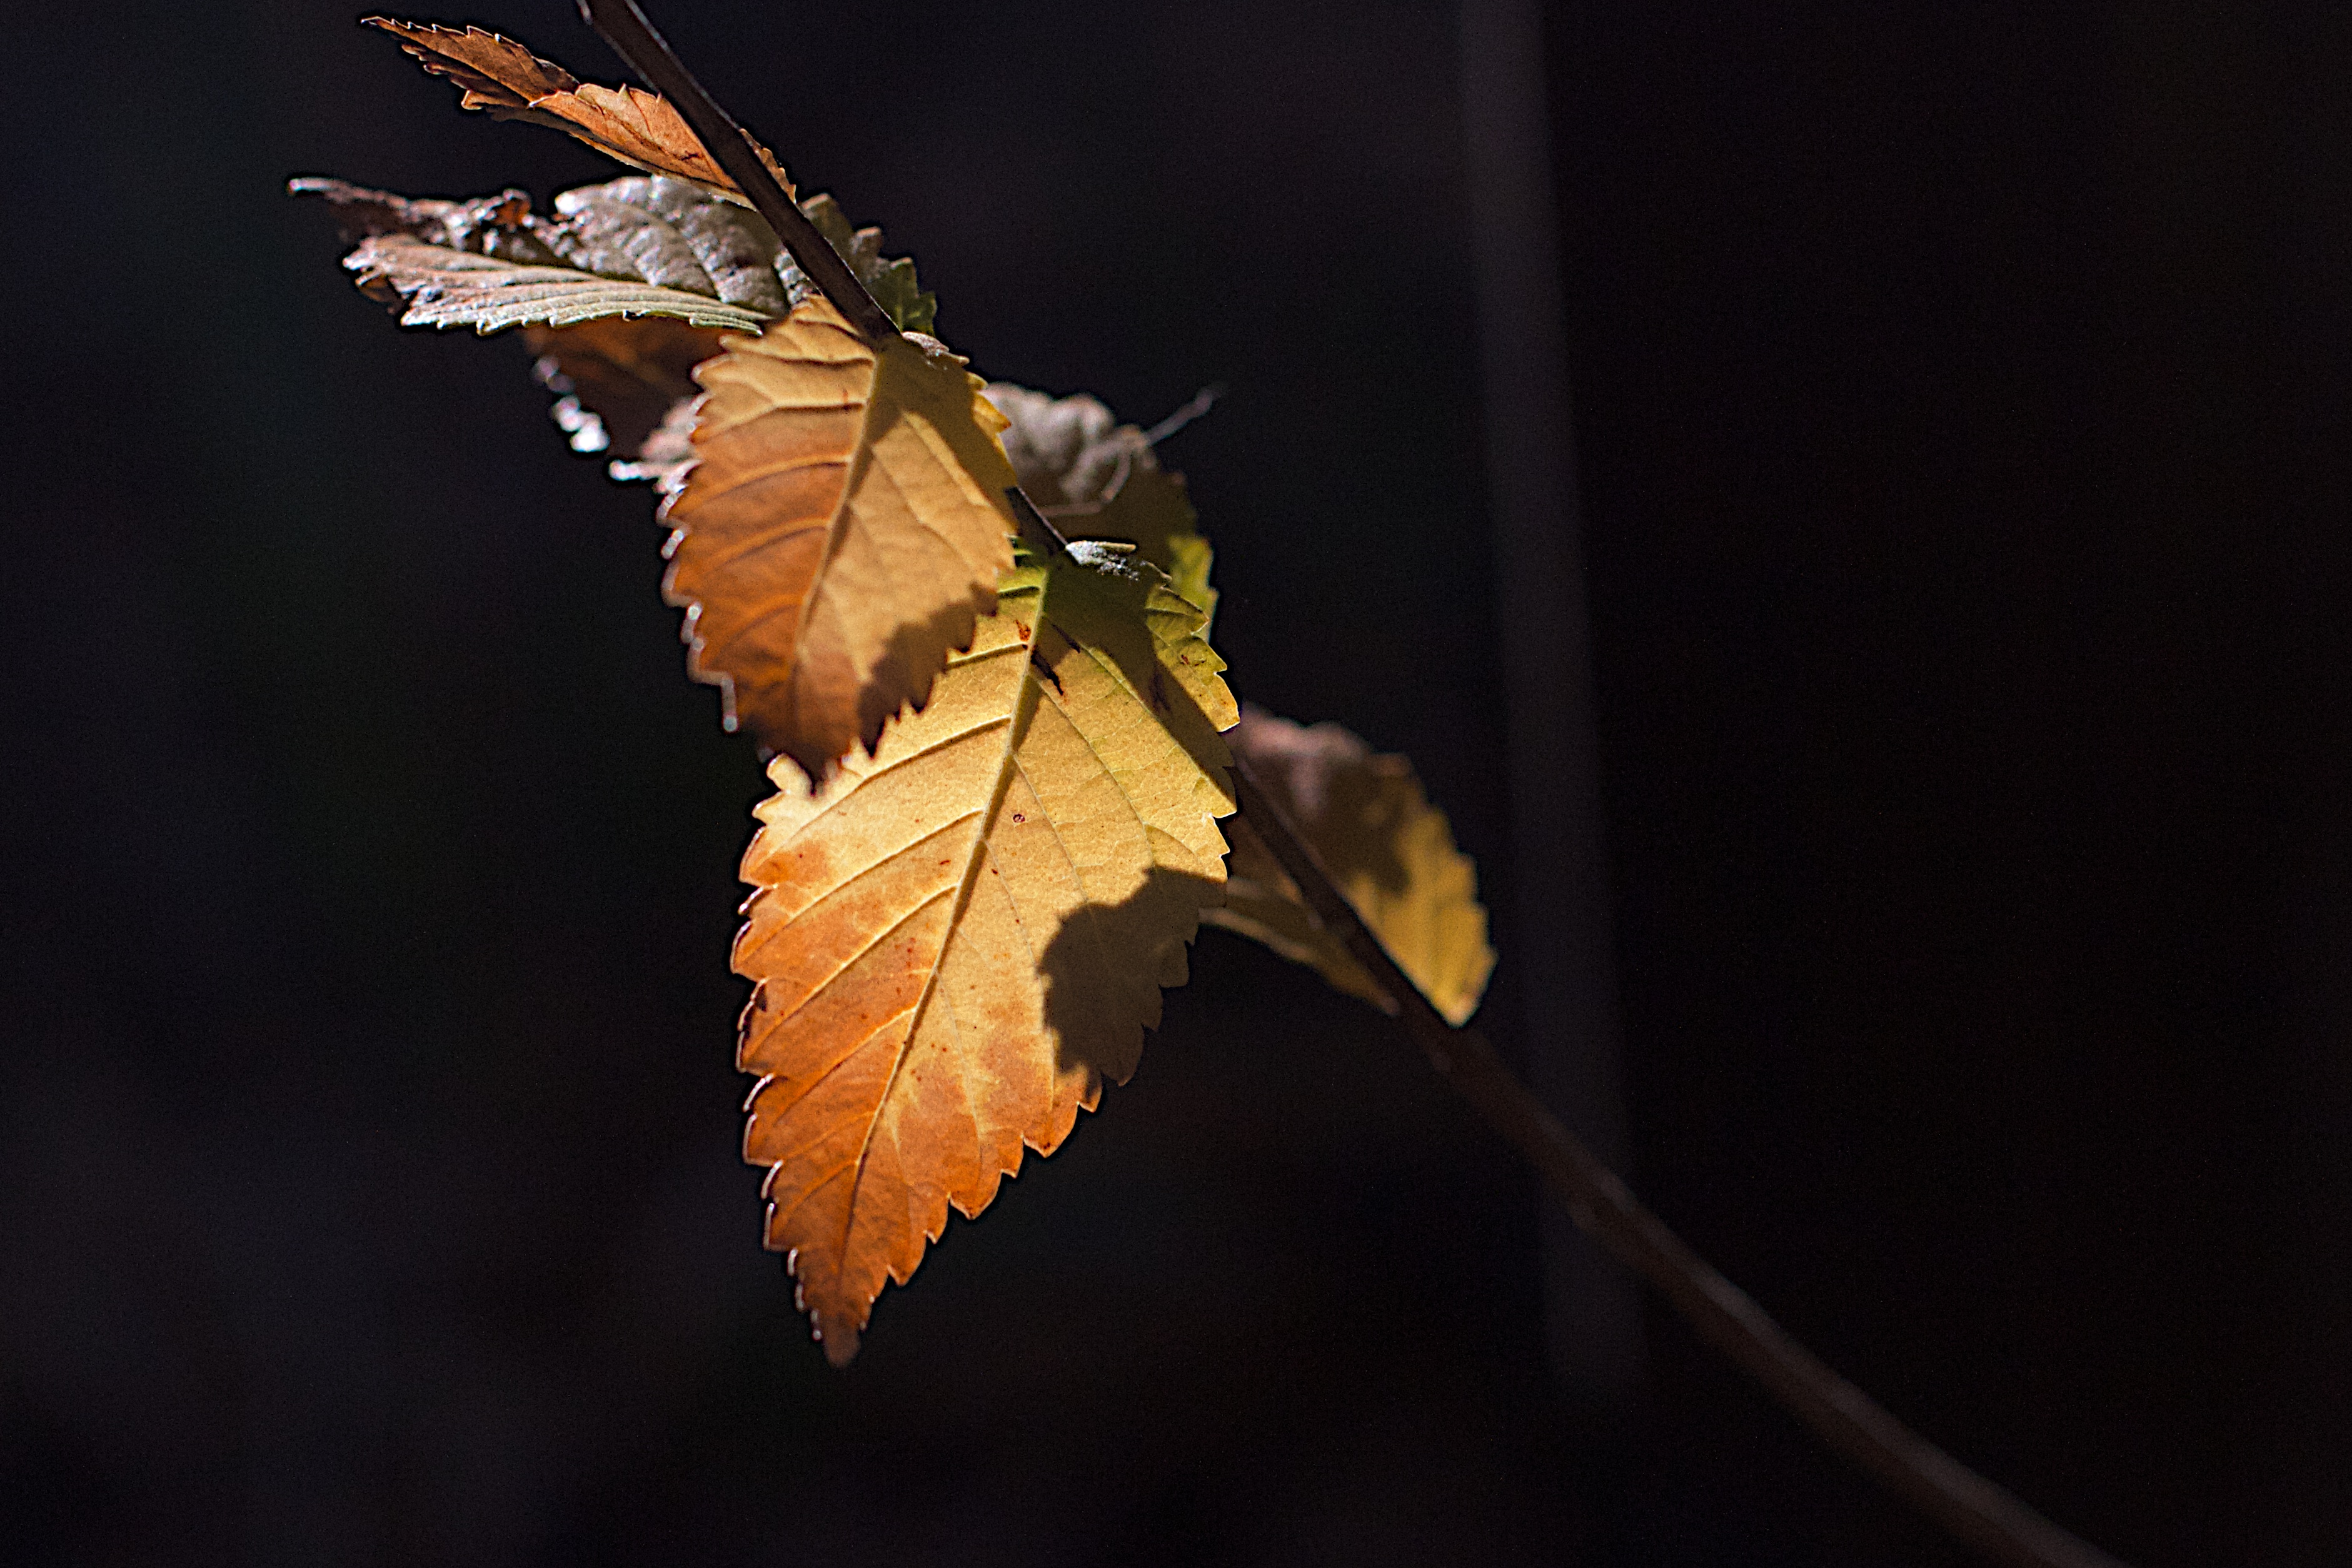
nature, branch, wing, leaf, flower, insect, autumn, yellow, season, fauna, invertebrate, close up, macro photography, pollinator